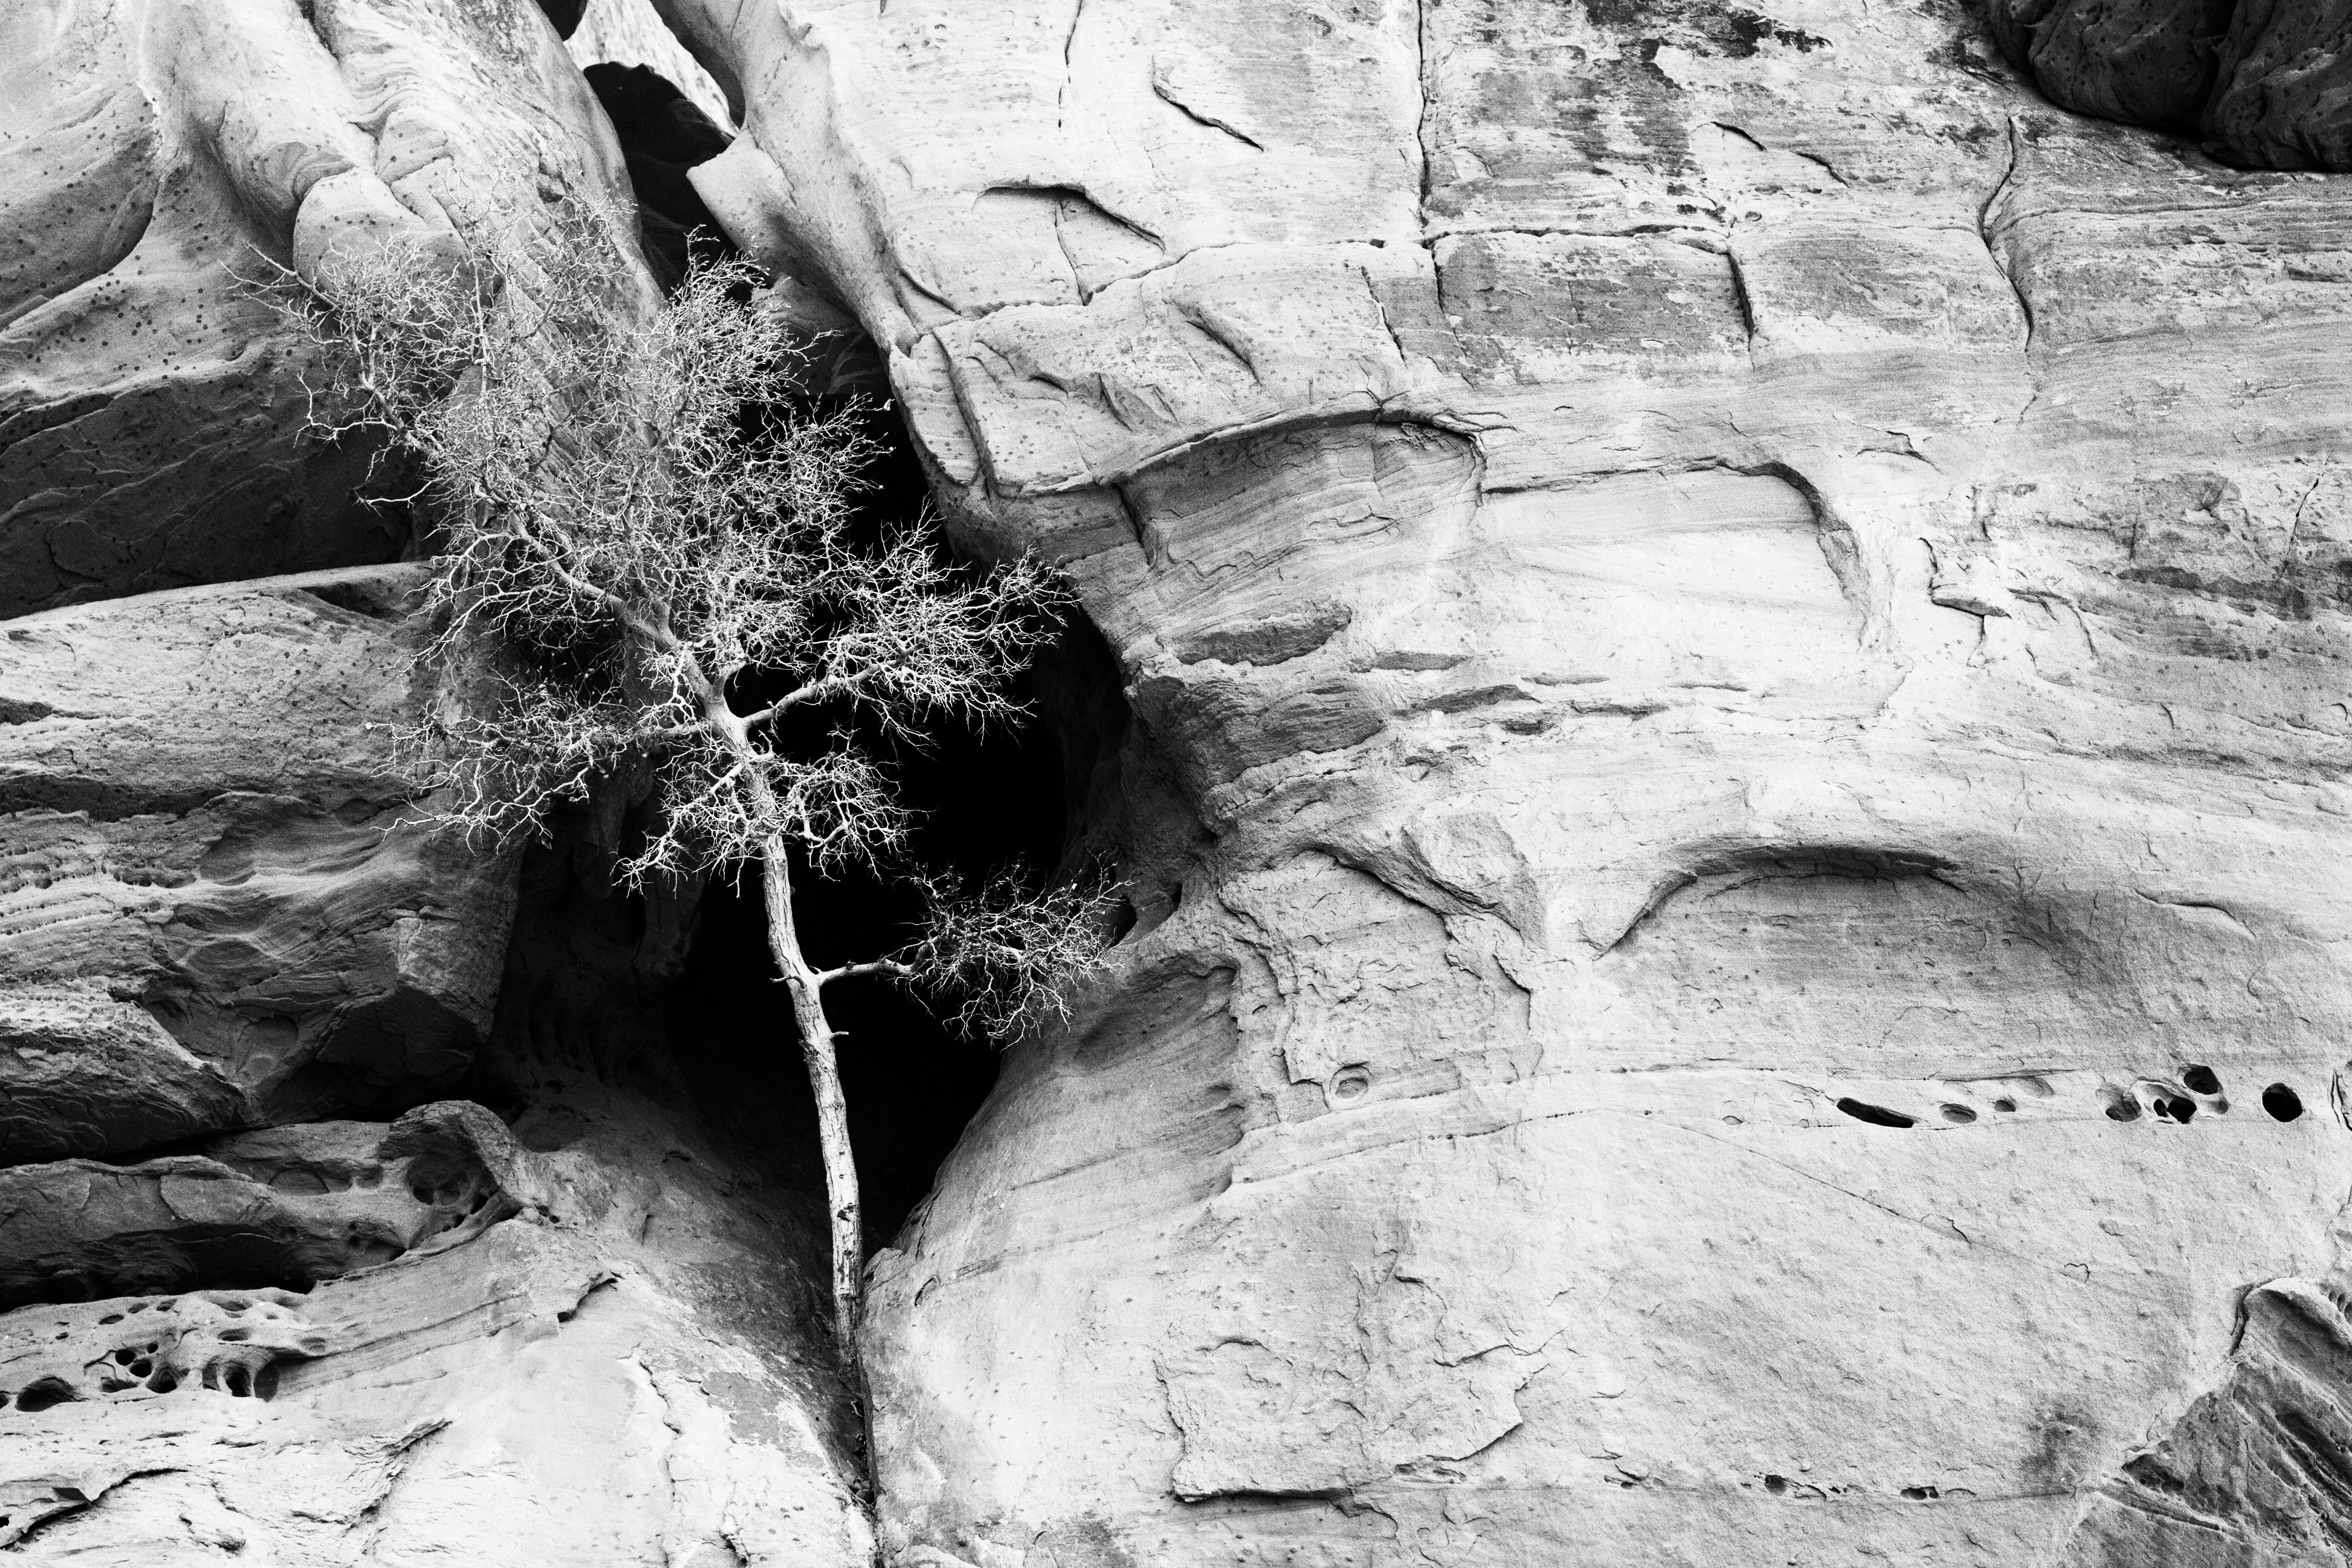
tree, rock, black and white, wood, white, texture, trunk, wall, monochrome, terrain, material, bw, geology, temple, monochrome photography, ancient history